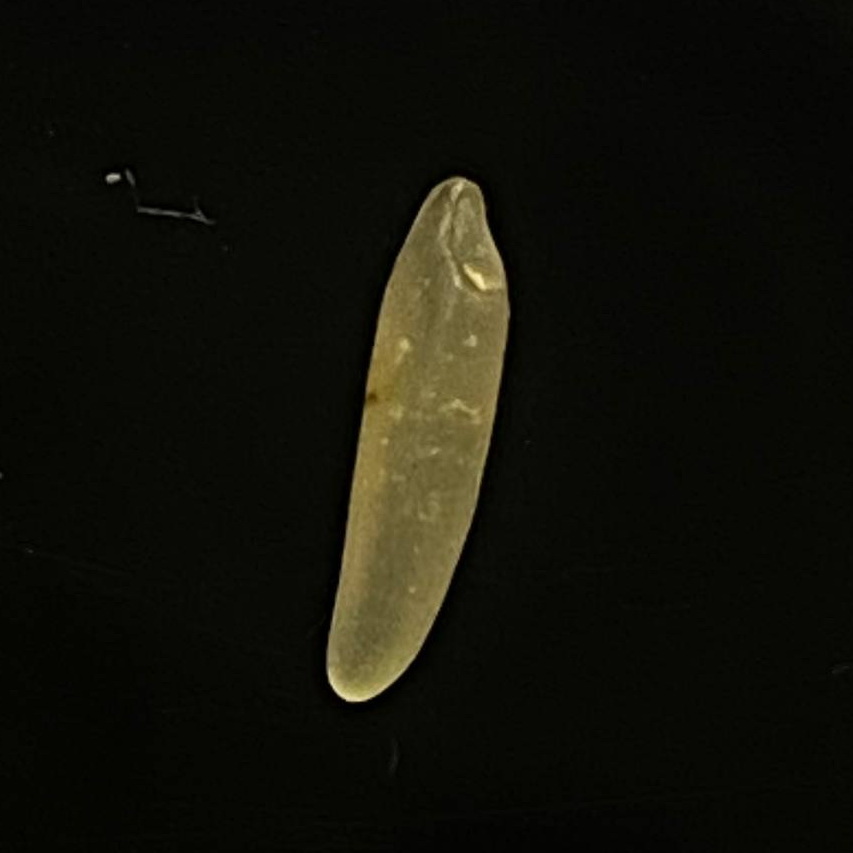
Rice variety: Bashmoti